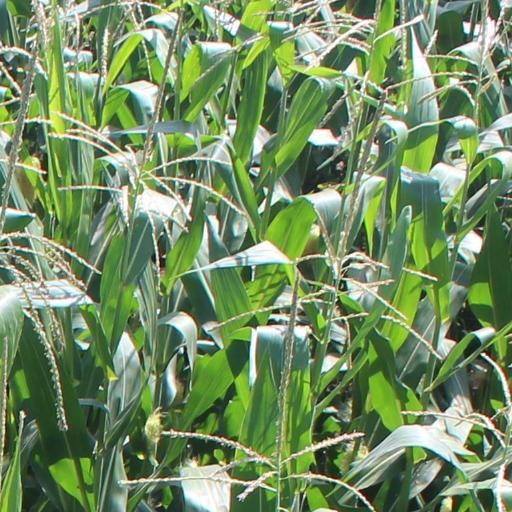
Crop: maize; corn